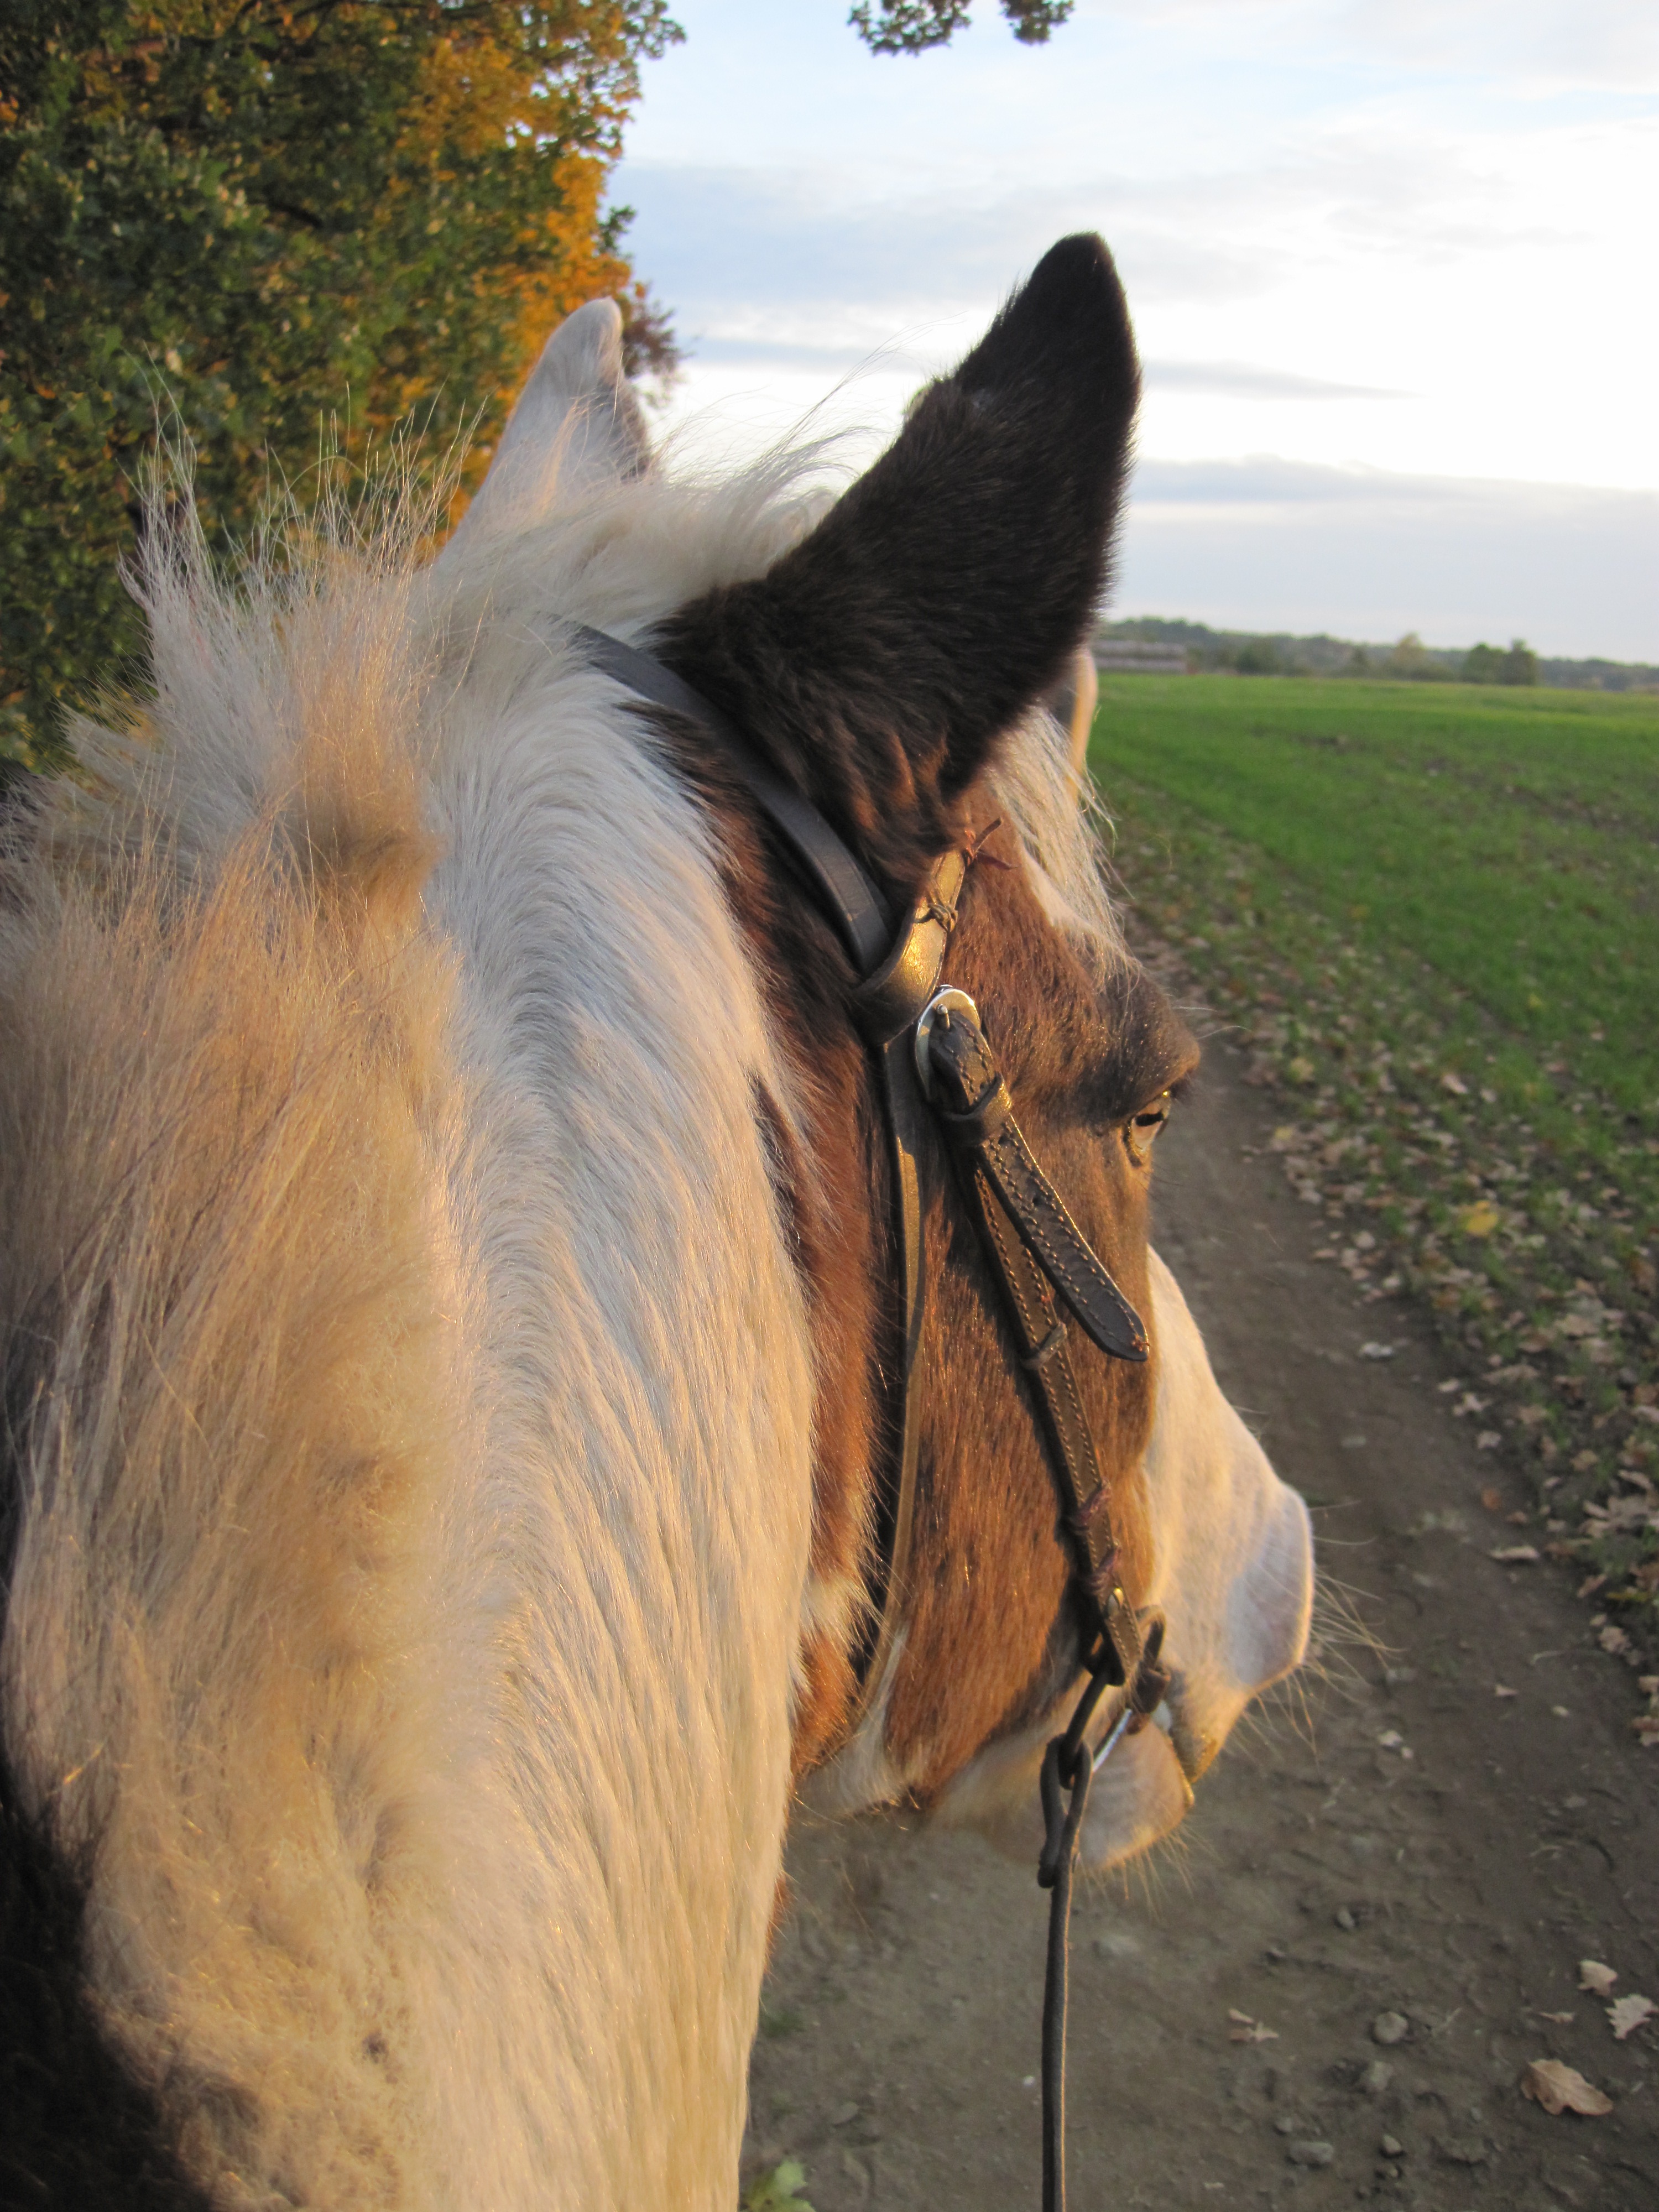
white, portrait, horse, brown, mammal, stallion, mane, ride, fauna, pony, vertebrate, mare, attention, horse head, pinto, horse like mammal, mustang horse